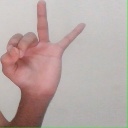
अक्षर: ण